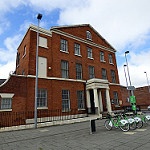
Label: buildings